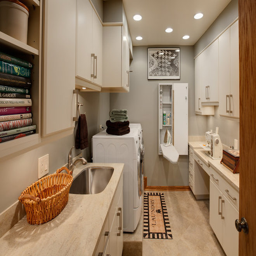
ways to make the most of your laundry room